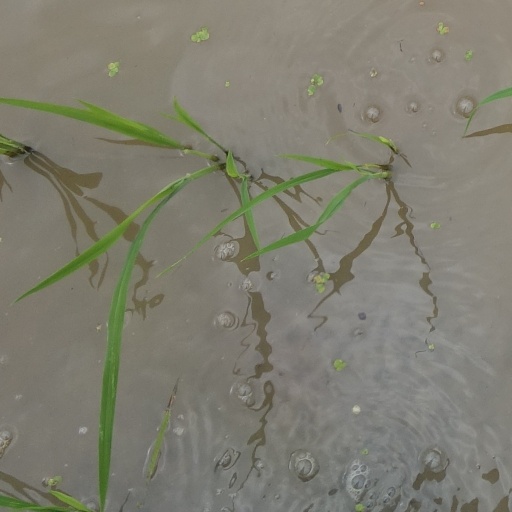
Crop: rice